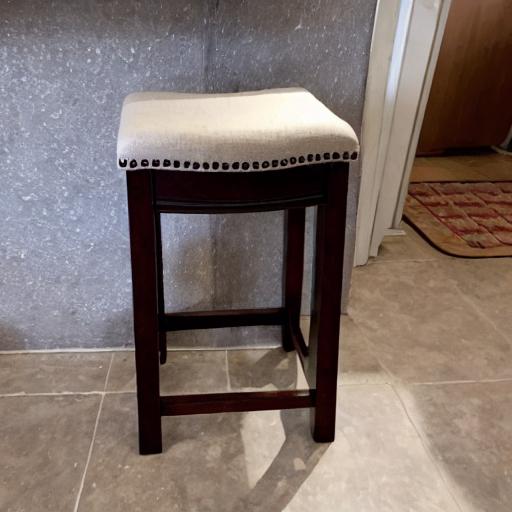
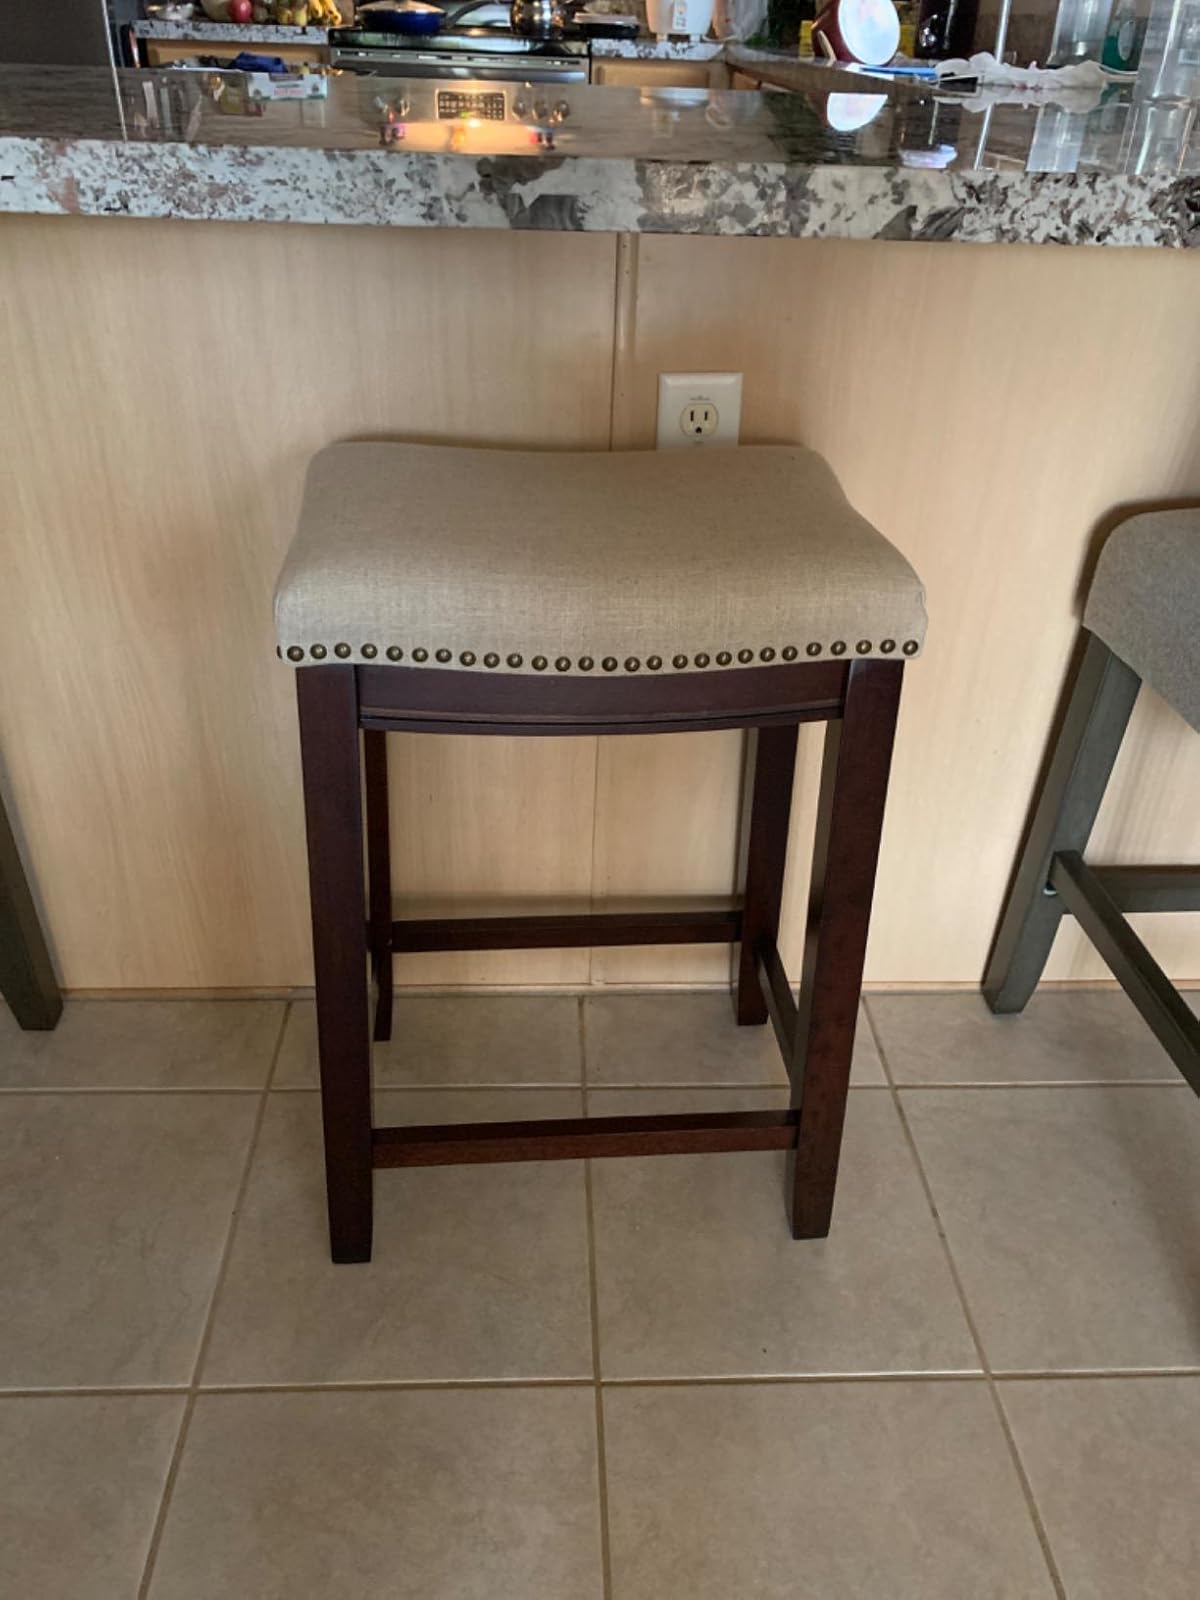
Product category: stool
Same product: no